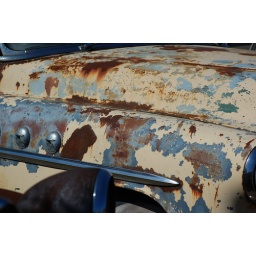
a rusty car at a dealer near Menominee Michigan in the UP